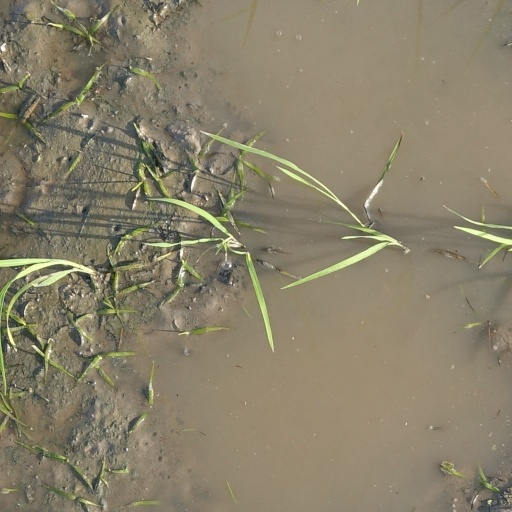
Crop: rice